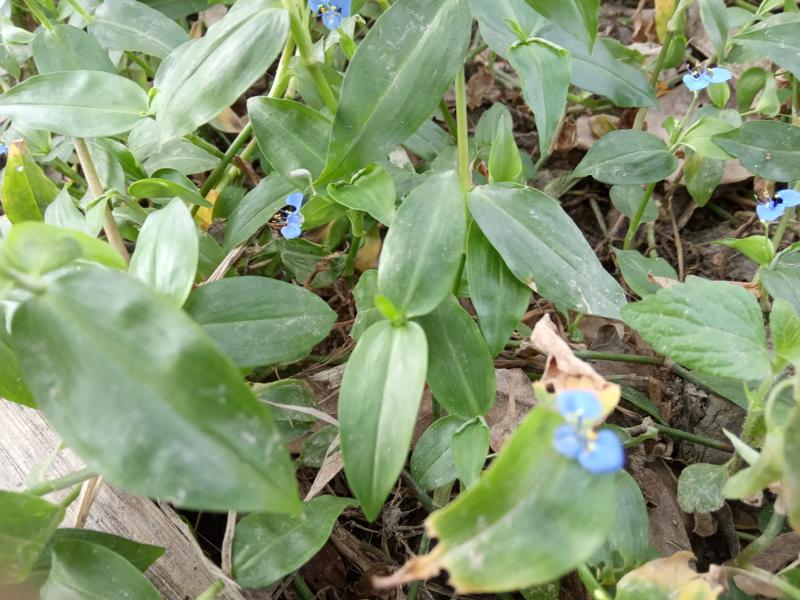
Weed species: Commelina benghalensis